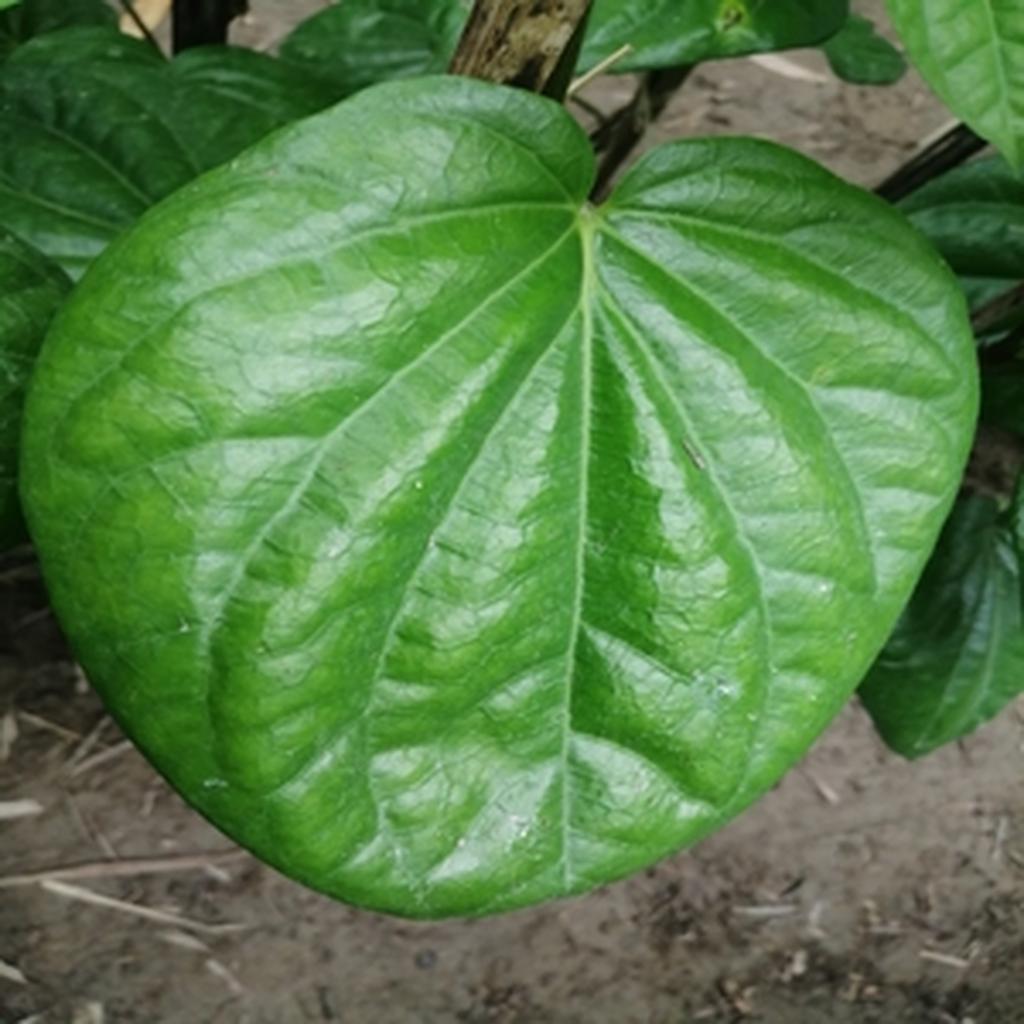
Label: Healthy_Leaf